Winston Churchill

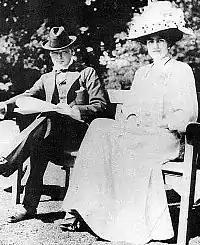
Churchill and his fiancée Clementine Hozier shortly before their marriage in 1908

With Campbell-Bannerman terminally ill, Asquith became prime minister in April 1908. He appointed Churchill as President of the Board of Trade. Aged 33, Churchill was the youngest Cabinet member since 1866. Newly appointed Cabinet ministers were legally obliged to seek re-election at a by-election. On 24 April, Churchill lost the Manchester North West by-election to the Conservative candidate by 429 votes. On 9 May, the Liberals stood him in the safe seat of Dundee, where he won comfortably.